MaryAnn Bin-Sallik

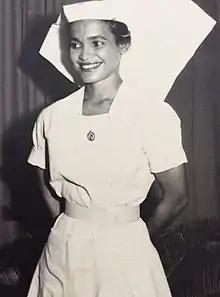
MaryAnn Bin-Sallik in 1962

MaryAnn Bin-Sallik (born 1940) is a Djaru Elder and Australian academic, specialising in Indigenous studies and culture. She was the first Indigenous Australian to gain a doctorate from Harvard University.